Glaciers on Mars

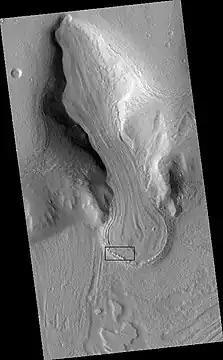
Martian glacier as seen by HiRISE. Glacier is moving down valley, then spreading out on plain. Evidence for flow comes from the many lines on surface. The rimming ridges at the end of the glacier are probably moraines Location is in Protonilus Mensae in Ismenius Lacus quadrangle.

Glaciers, loosely defined as patches of currently or recently flowing ice, are thought to be present across large but restricted areas of the modern Martian surface, and are inferred to have been more widely distributed at times in the past. Lobate convex features on the surface known as viscous flow features and lobate debris aprons, which show the characteristics of non-Newtonian flow, are now almost unanimously regarded as true glaciers.